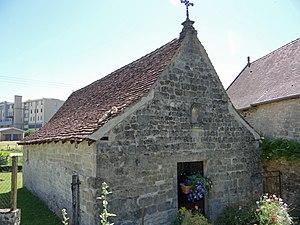
Gourdon - Chapelle de la Maladrerie - Façade et porte d'entrée
Gourdon est une commune française située dans le nord-ouest du département du Lot, en région Occitanie.